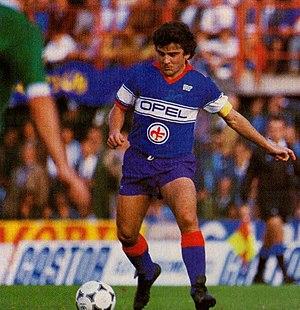
Eraldo Pecci est un footballeur italien.